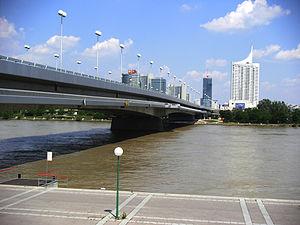
Donaustadt est le vingt-deuxième et le plus grand arrondissement de Vienne.